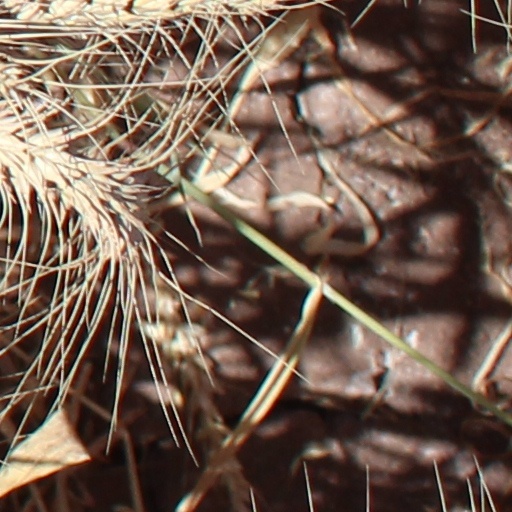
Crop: wheat